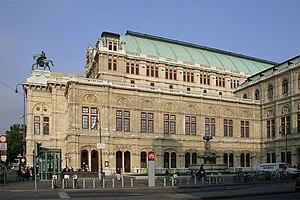
Autriche, Vienne, Wiener Staatsoper
L'opéra d'État de Vienne est une compagnie publique d’opéra et de ballet située à Vienne. C'est l’un des plus prestigieux opéras du monde, et l’une des toutes premières institutions culturelles de la capitale autrichienne. C'est aussi le nom du bâtiment inauguré en 1869 qui abrite cette compagnie